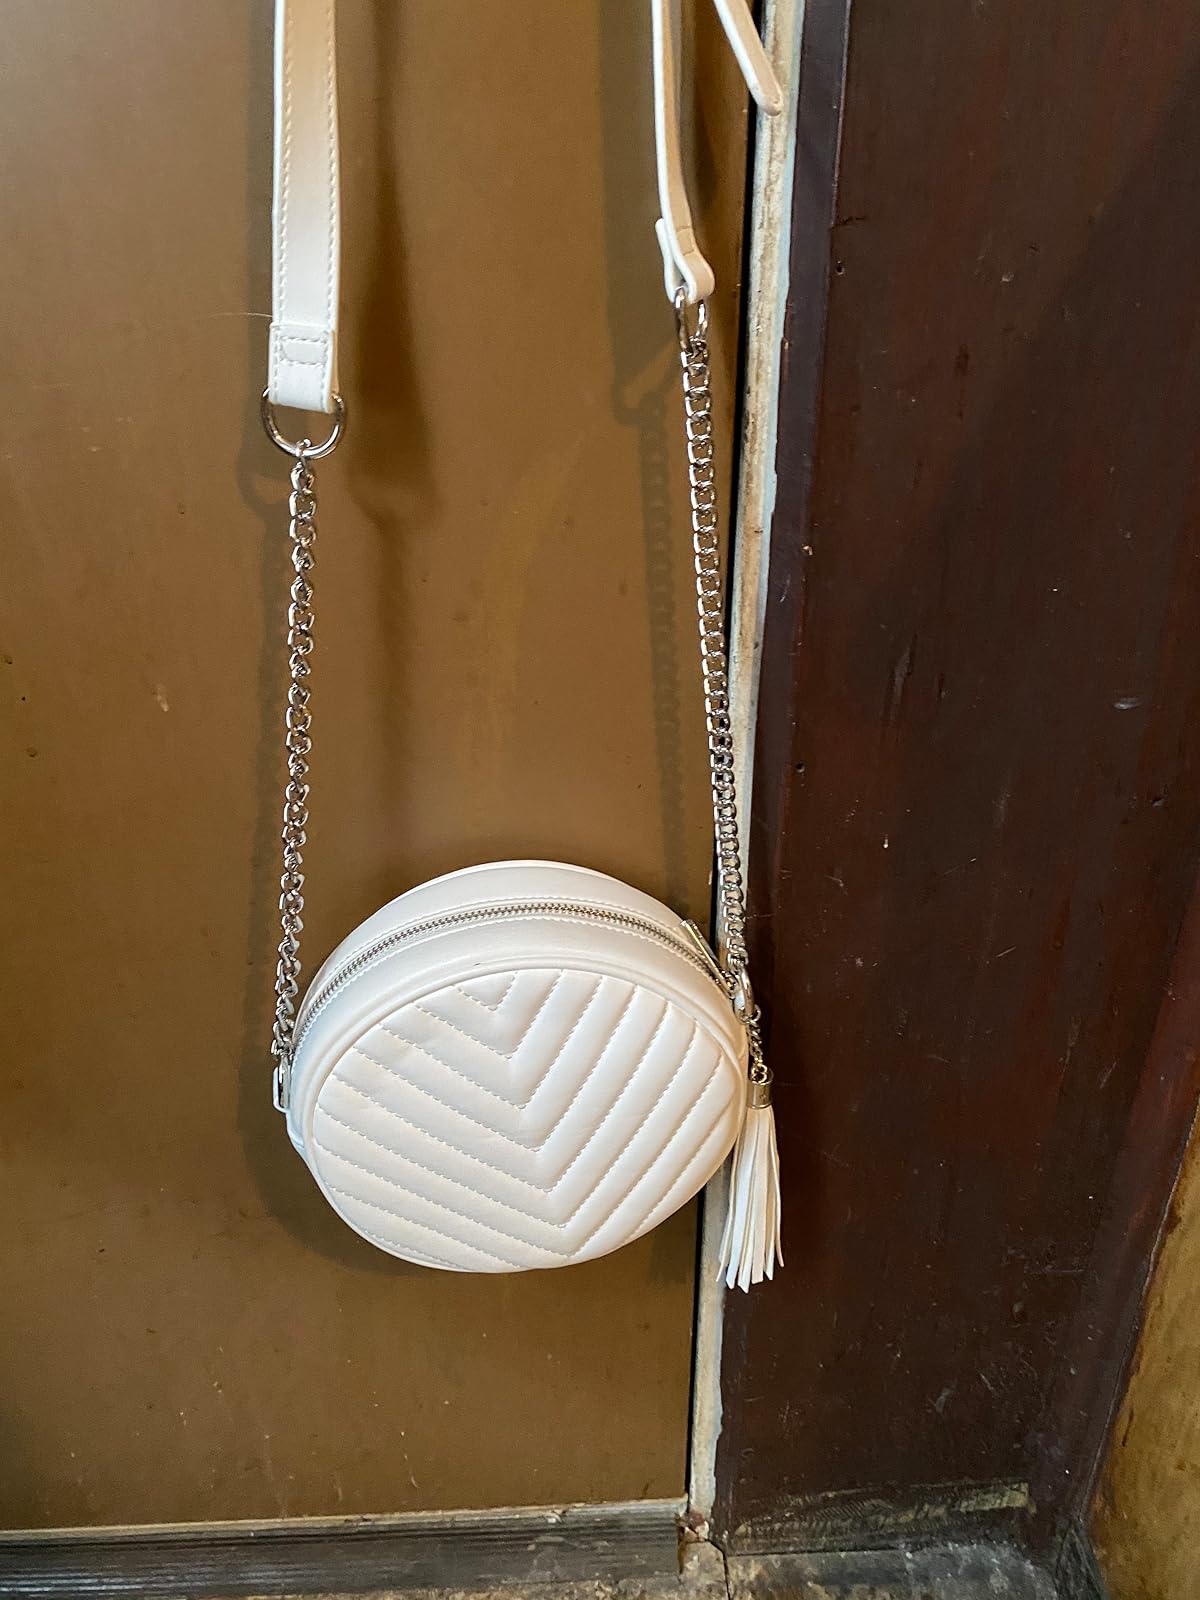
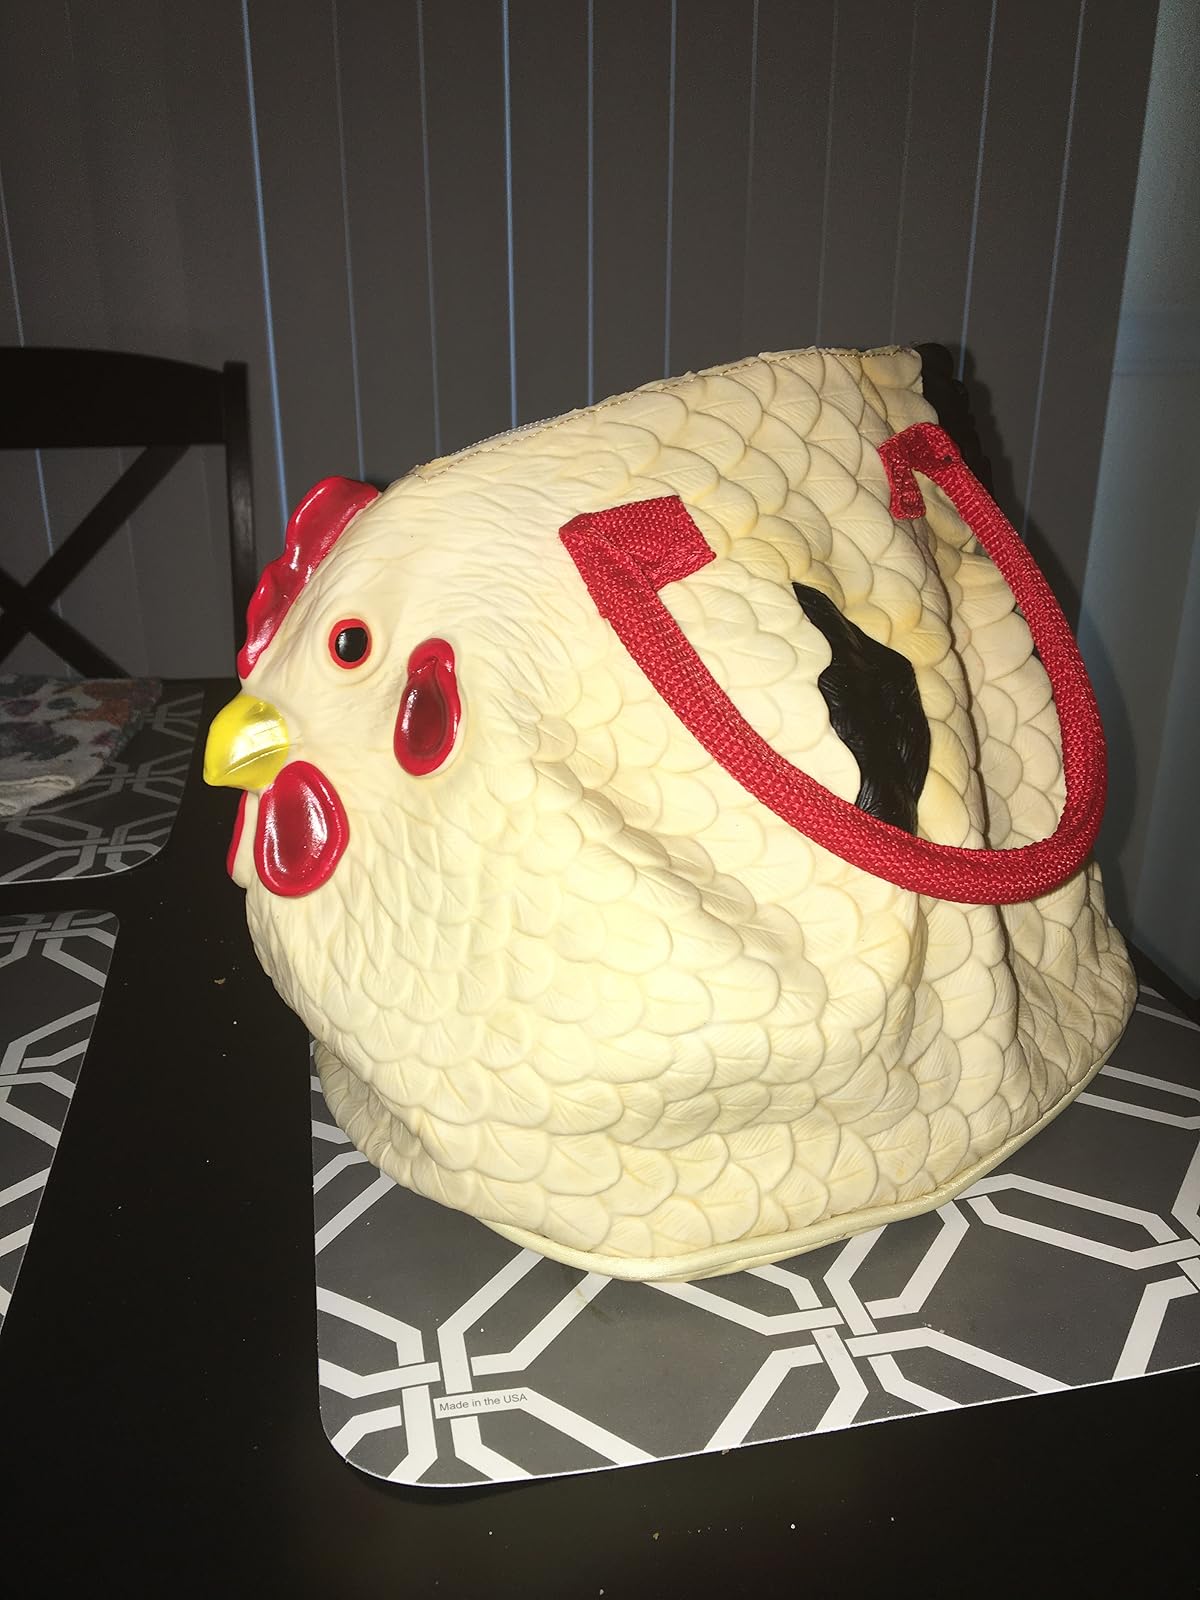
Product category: accessories_handbag
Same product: no